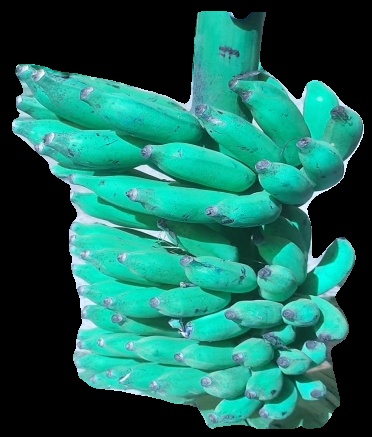
Variety: elakki-bale
Grade: grade3